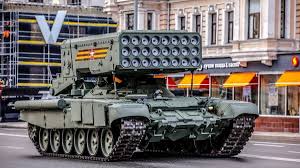
Label: TOS-1